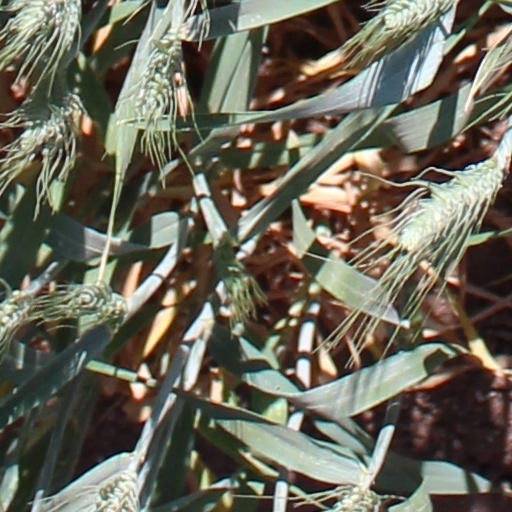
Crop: wheat